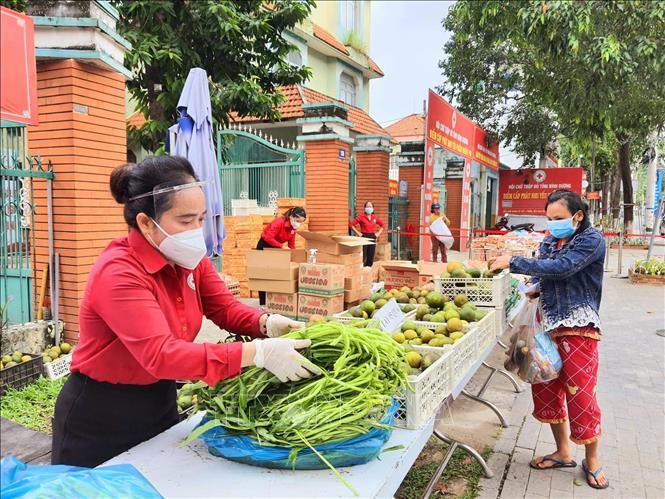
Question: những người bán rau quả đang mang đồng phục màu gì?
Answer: người người bán hàng mang đồng phục màu đỏ